Metro-Scania

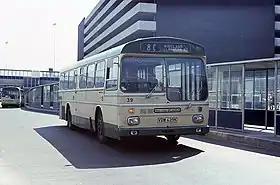
Newport Transport Metro-Scania in May 1976

The Metro-Scania was a step-entrance single-deck bus body manufactured by Metro Cammell Weymann and Scania between 1970 and 1973.